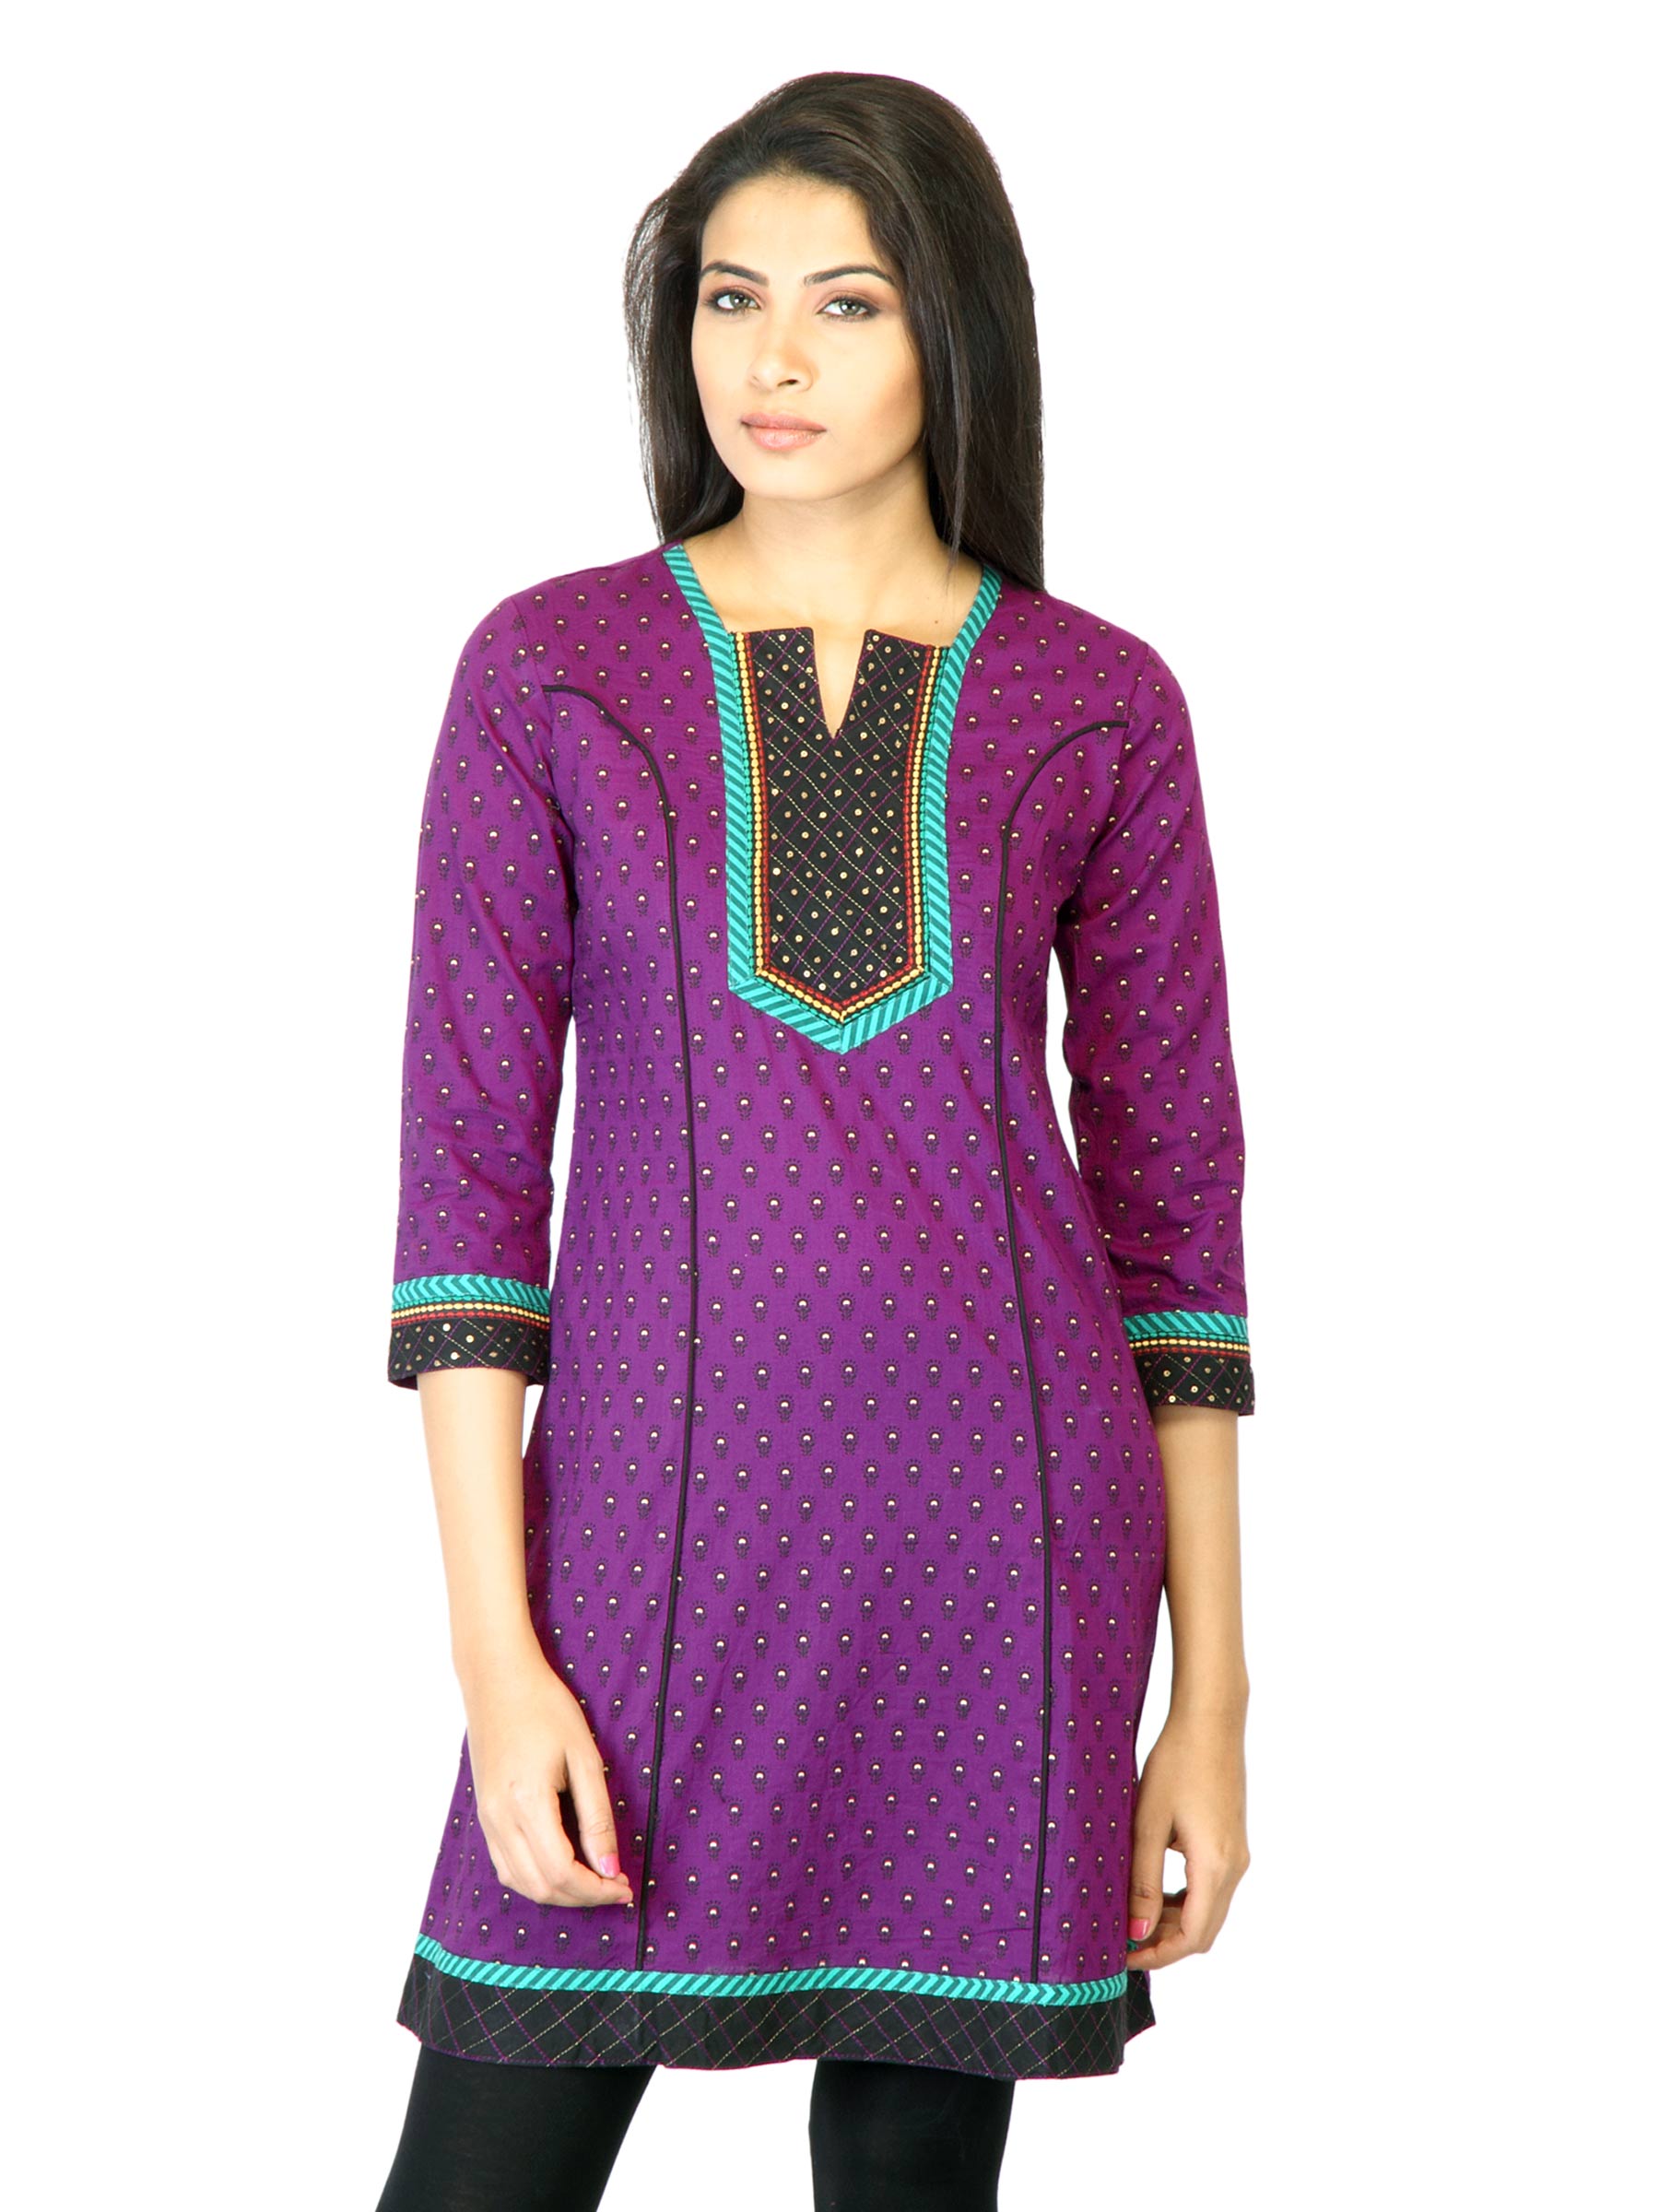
Mother Earth Women Purple Printed Kurta
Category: Apparel / Topwear / Kurtas
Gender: Women
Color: Purple
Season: Fall 2011
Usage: Ethnic